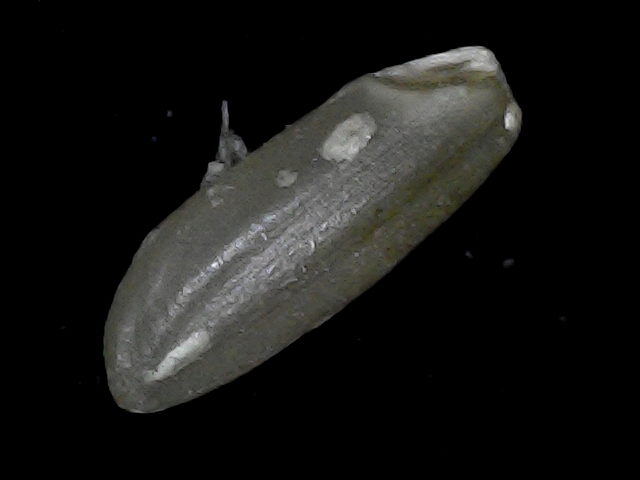
Rice variety: BD93